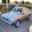
Label: automobile